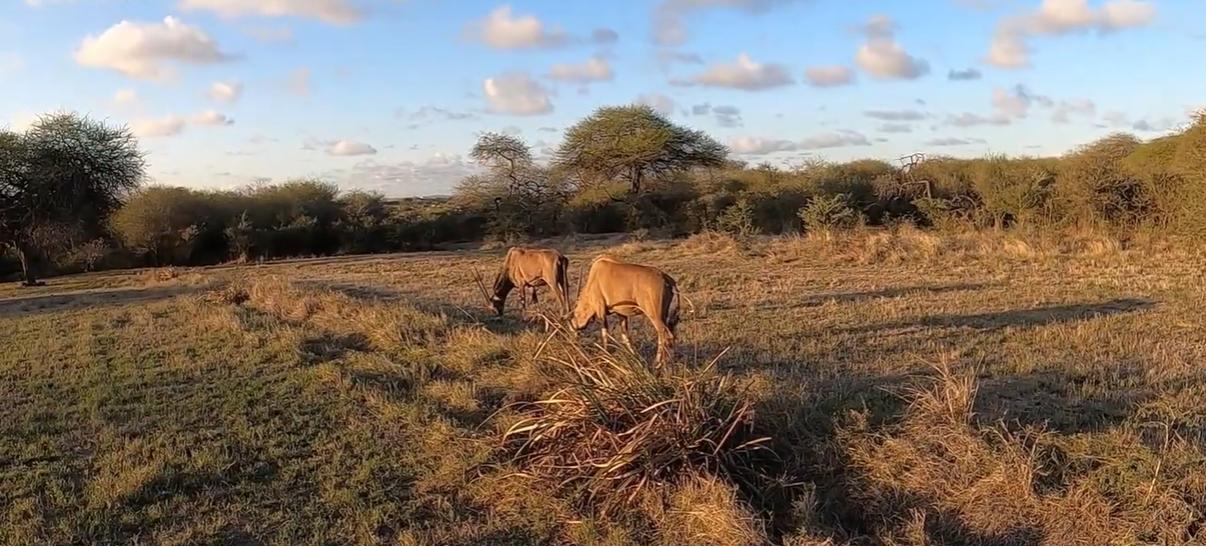
Ng'ombe zinaonekana kuwa malishoni wakati wa asubuhi ama jioni, sababu jua lapiga kutoka upande mmoja, kivuli cha ng'ombe upande mwingine.